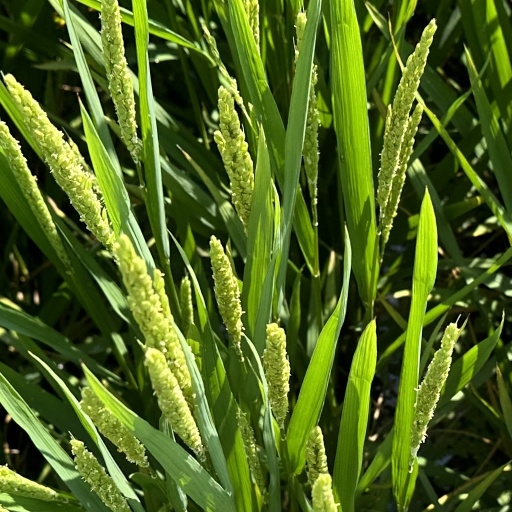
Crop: rice